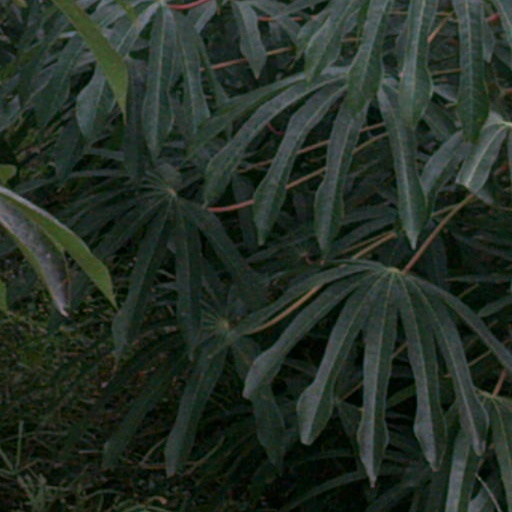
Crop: cassava